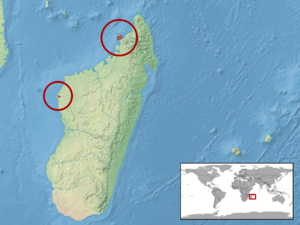
Phelsuma klemmeri est une espèce de geckos de la famille des Gekkonidae.